Chloe Alper

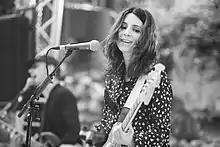
Chloe Alper with Pure Reason Revolution at the Midsummer Prog Festival 2019

In 2013, Alper began work on a solo project for which she recorded songs in collaboration with Tom Bellamy (of The Cooper Temple Clause and Losers), who worked on Pure Reason Revolution's album "Hammer and Anvil") and Robin Coudert (of Phoenix). "Juno", written by Alper and Coudert, is featured on the original motion picture soundtrack to the 2013 film "Maniac". "True Love", written by Alper and Coudert featured on the original motion picture soundtrack to the 2017 film "".